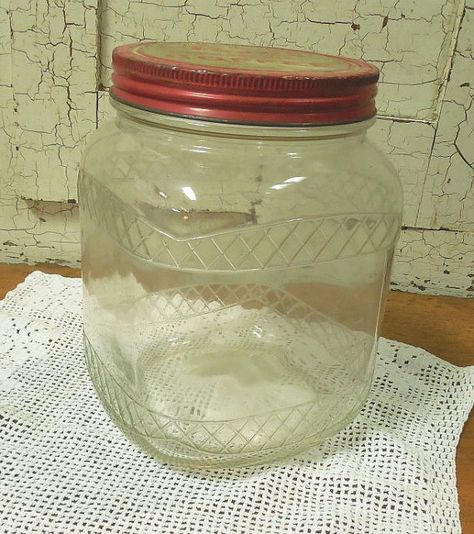
Waste category: glass